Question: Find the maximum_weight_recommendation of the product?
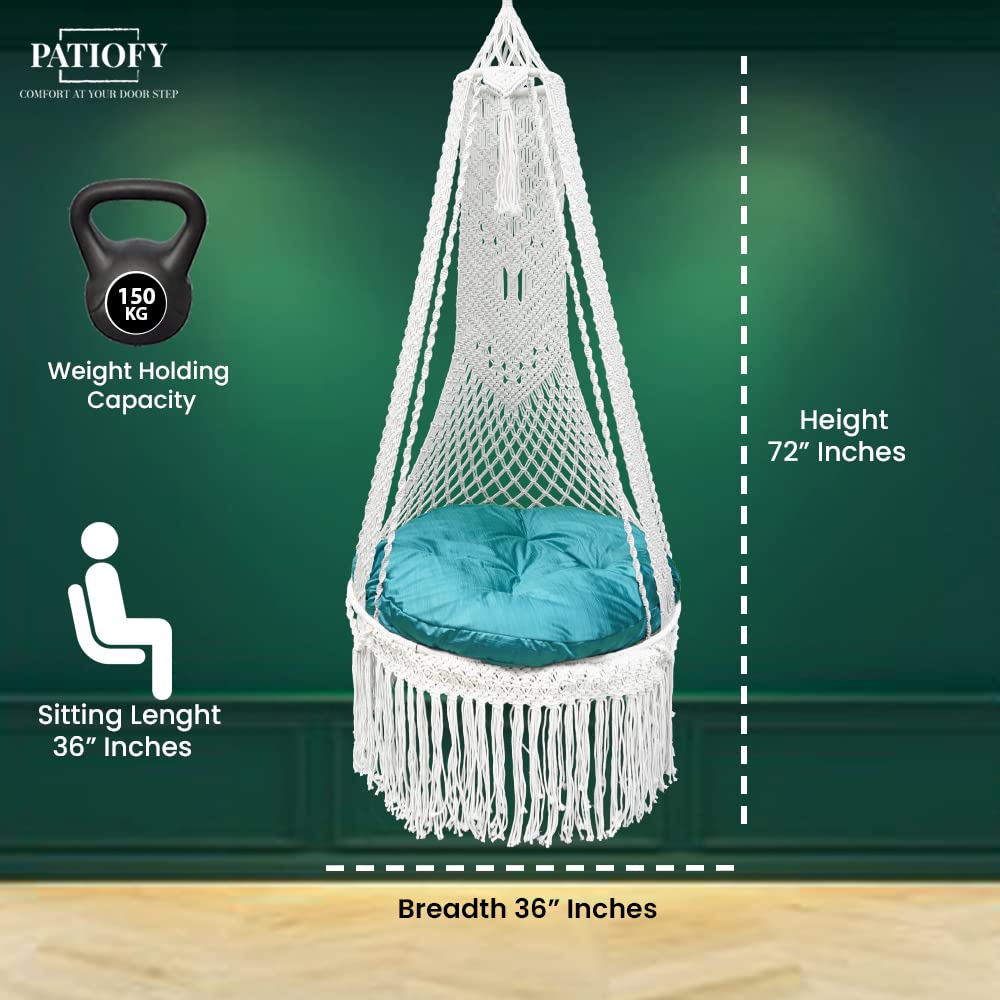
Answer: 150 kilogram